Call Me Human

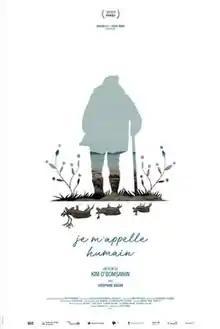
Film poster

Call Me Human is a Canadian documentary film, directed by Kim O'Bomsawin and released in 2020. The film is a portrait of Innu poet Joséphine Bacon.